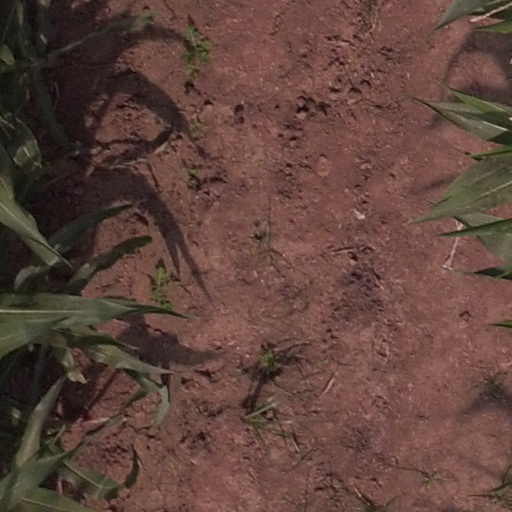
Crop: maize; corn